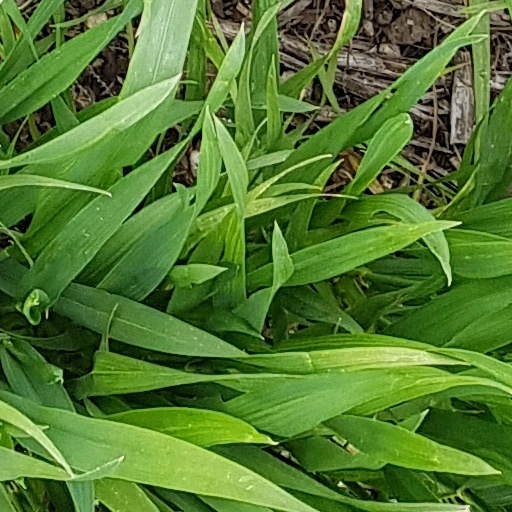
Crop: wheat